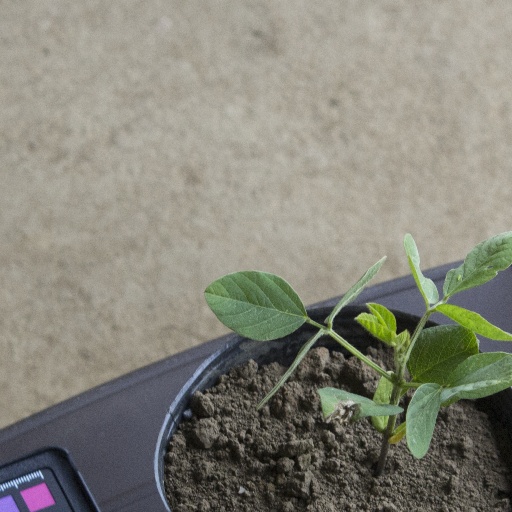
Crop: soybean